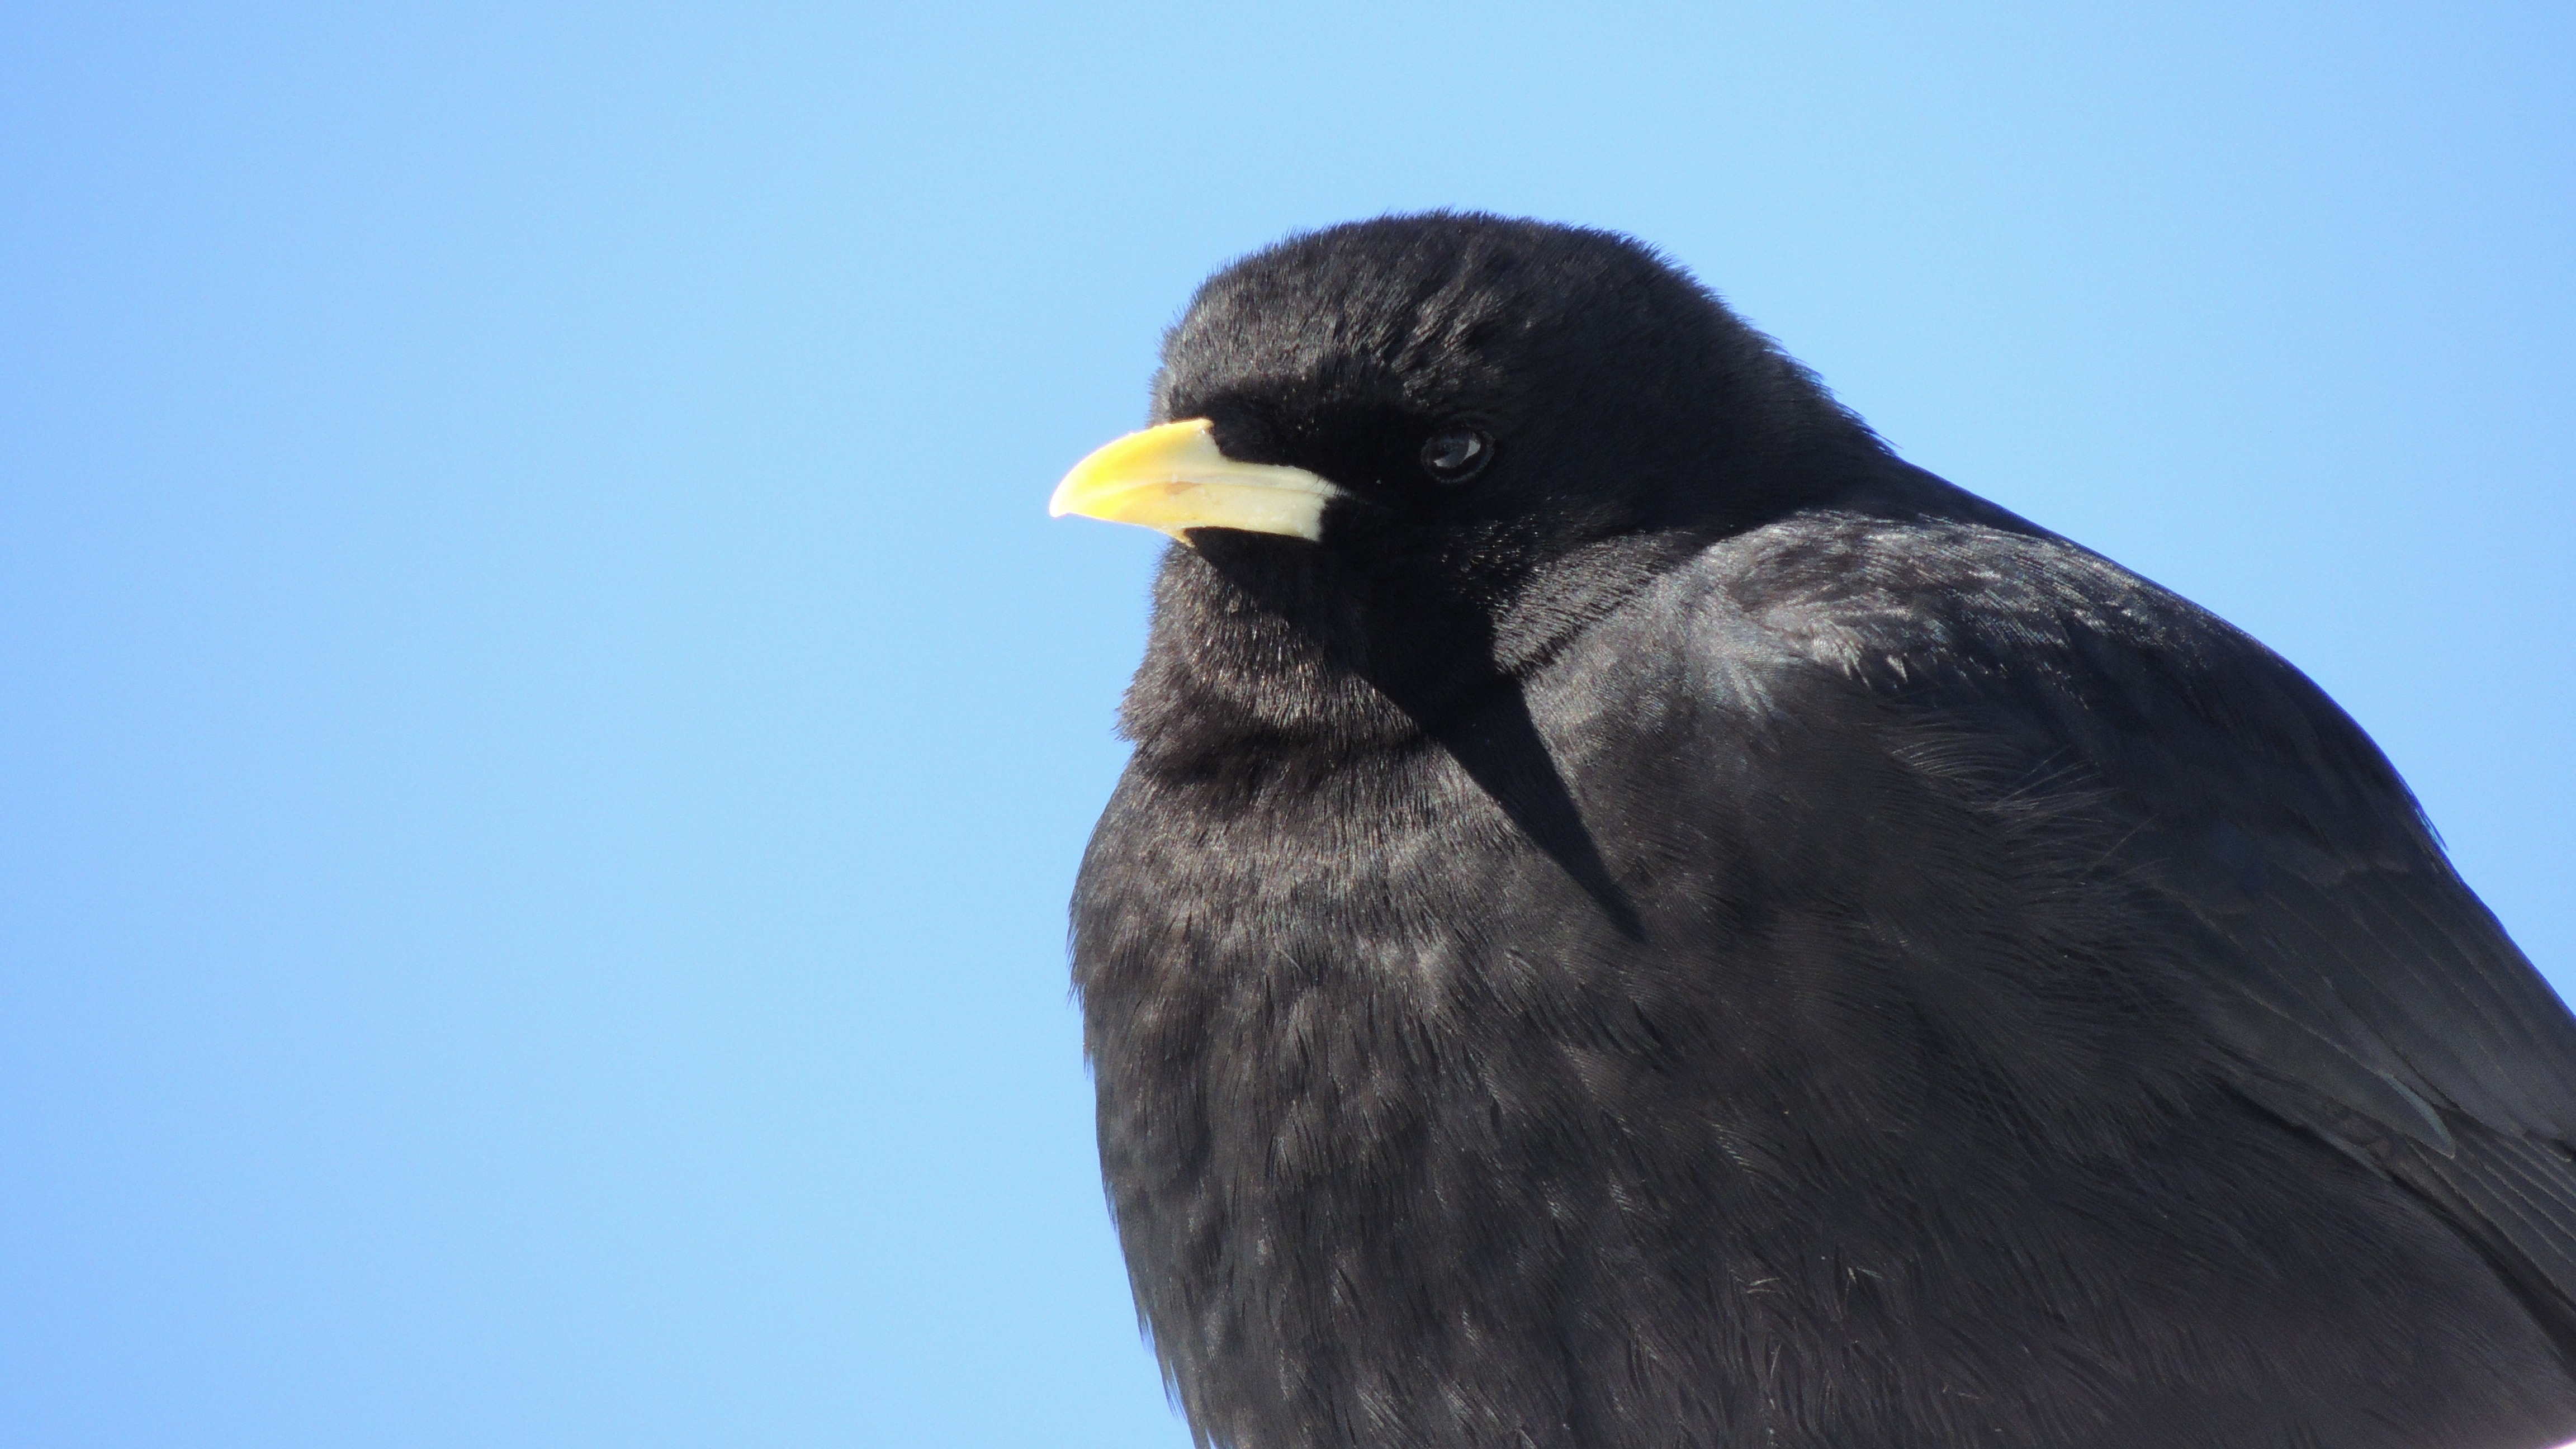
bird, wing, wildlife, beak, black, fauna, crow, rook, vertebrate, raven, blackbird, thrush, american crow, perching bird, cinclidae, crow like bird, termszet